Pope Pius VII

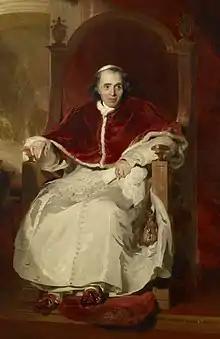
"Portrait of Pope Pius VII" (1819)

Pope Pius VII (born Barnaba Niccolò Maria Luigi Chiaramonti; 14 August 1742 – 20 August 1823) was head of the Catholic Church from 14 March 1800 to his death in August 1823. He ruled the Papal States from June 1800 to 17 May 1809 and again from 1814 to his death. Chiaramonti was also a monk of the Order of Saint Benedict in addition to being a well-known theologian and bishop.